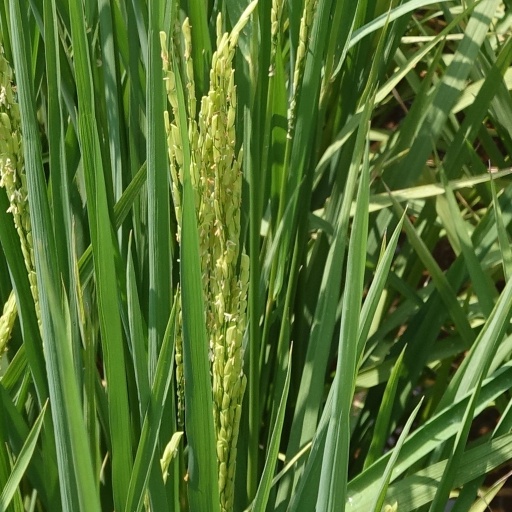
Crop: rice